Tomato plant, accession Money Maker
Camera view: horizontal (90 deg, fisheye); turntable rotation: 120 degrees
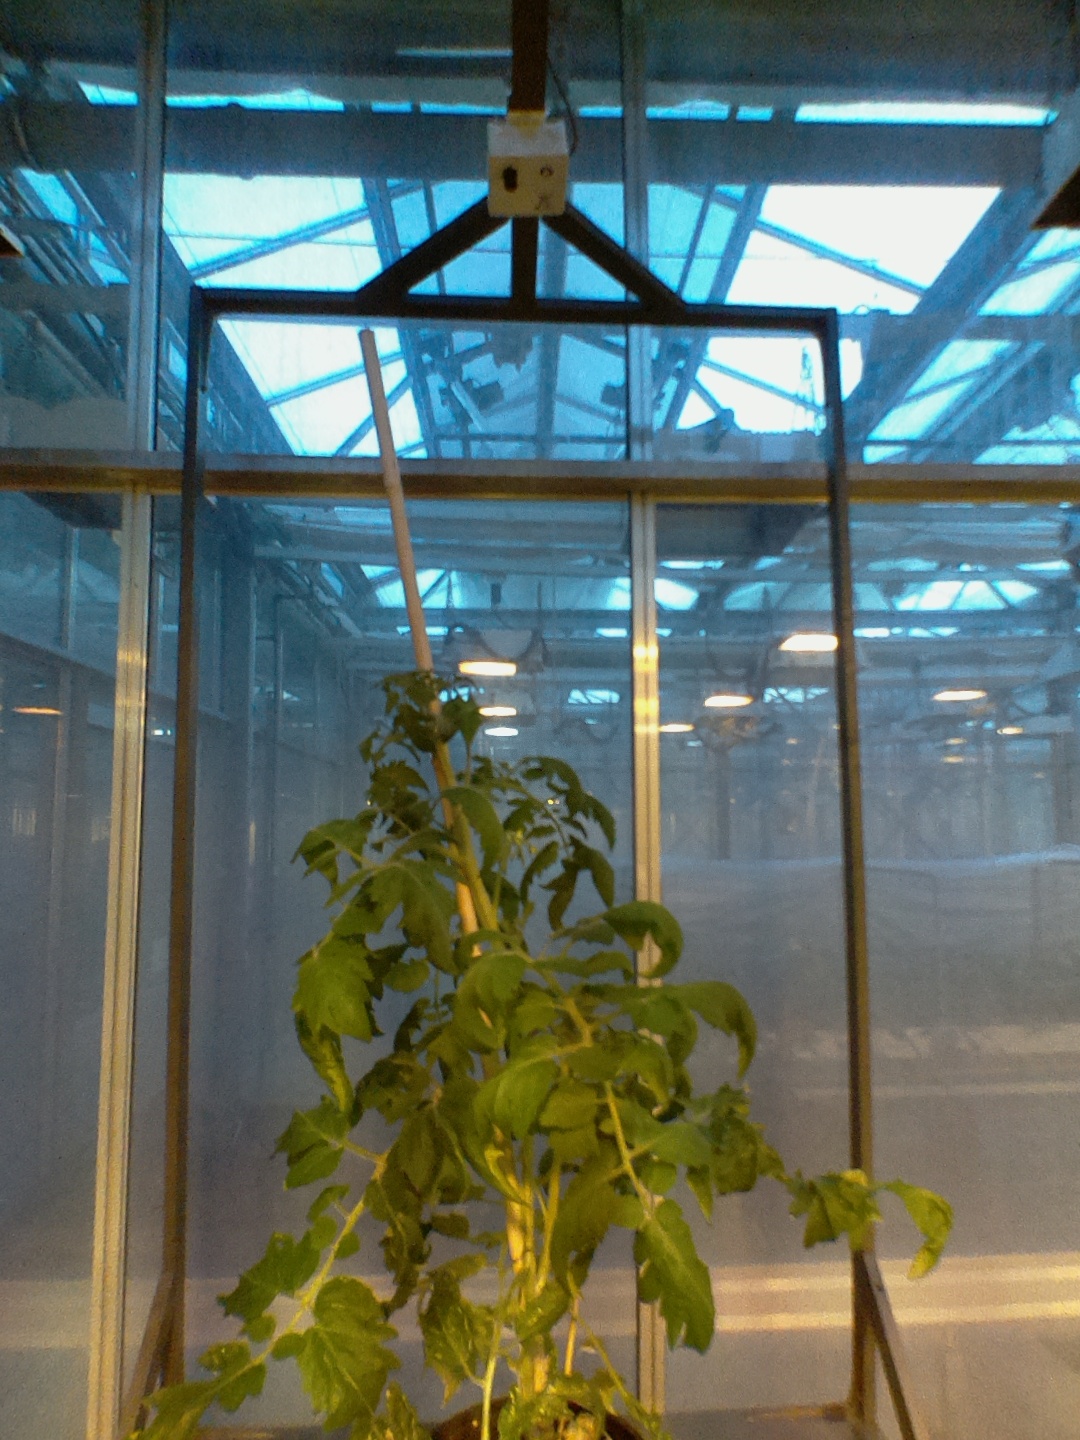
BBCH growth stage 60: First flowers open